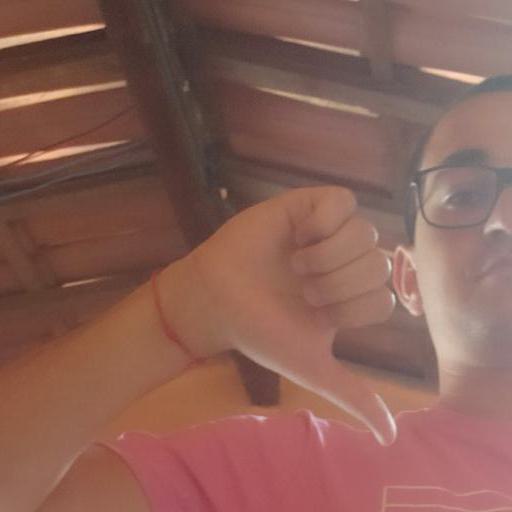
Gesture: dislike